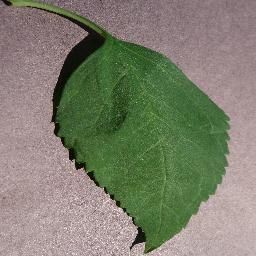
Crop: cherry
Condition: (including_sour)_healthy